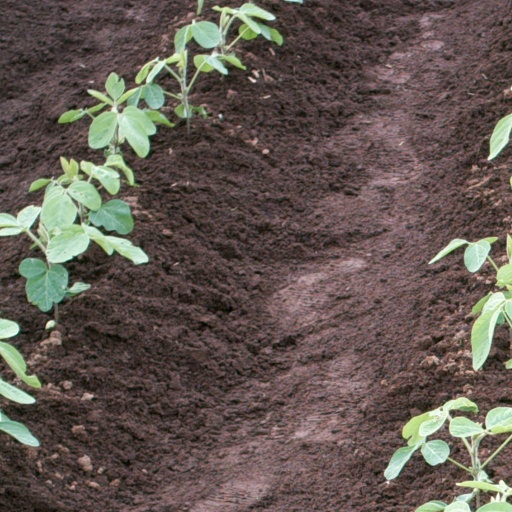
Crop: soybean